Brahmananda Saraswati

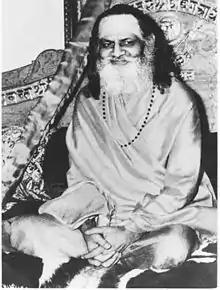
Jagadguru Shankaracharya Swami Shree Svāmī Brahmānanda Sarasvatī ji

Swami Brahmananda Saraswati (IAST: Svāmī Brahmānanda Sarasvatī) (21 December 1871 – 20 May 1953), also known as Guru Dev (meaning "divine teacher"), was the Shankaracharya of the Jyotir Math monastery in India. Born into a Saryupareen Brahmin family, he left home at the age of nine in search of a spiritual master. At age fourteen, he became a disciple of Svāmī Kṛṣṇānanda Sarasvatī. At the age of 34, he was initiated into the order of Sannyas and became the Śaṅkarācārya of Jyotir Math in 1941 at age 70, the first person to hold that office in 150 years. His disciples included Swami Shantanand Saraswati, Transcendental Meditation founder Maharishi Mahesh Yogi, Svāmī Swarūpānanda Sarasvatī and Swami Karpatri. According to the partisans of Shantānand Saraswati, Brahmānanda made a will five months before his death in 1953, naming Shantānand as his successor.